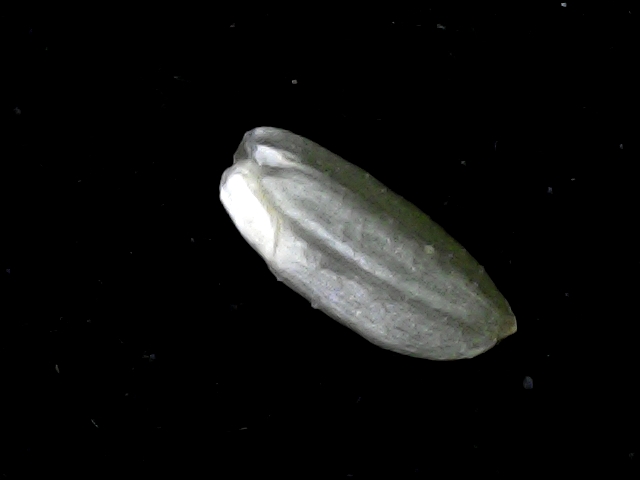
Rice variety: BD39